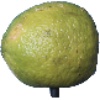
Label: Limes 1